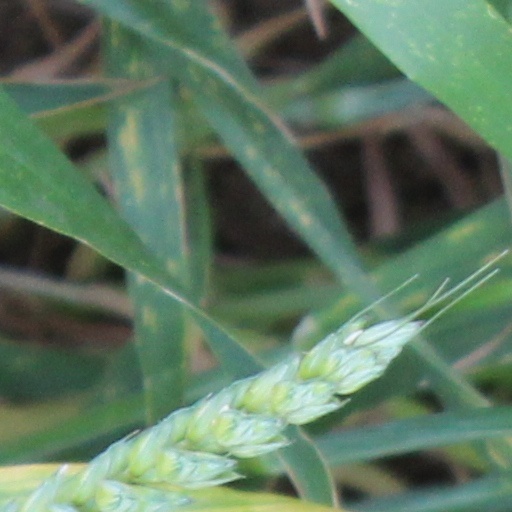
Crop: wheat